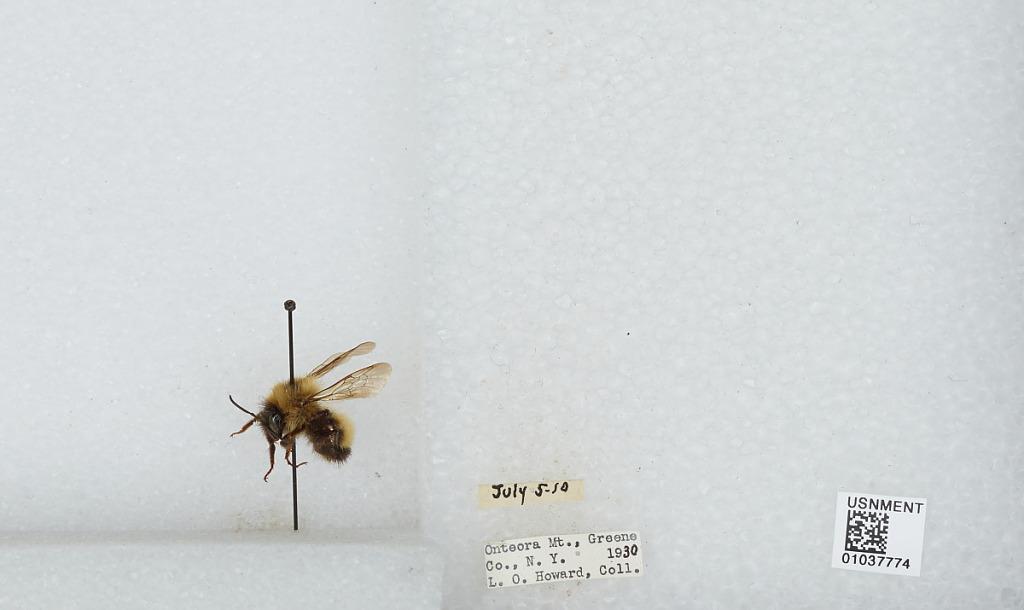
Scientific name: Bombus (Pyrobombus) vagans vagans Smith
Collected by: L. Howard
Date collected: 1930-7-5
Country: United States
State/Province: New York
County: Greene
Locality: Onteora Mountain
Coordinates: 42.2225, -74.1678